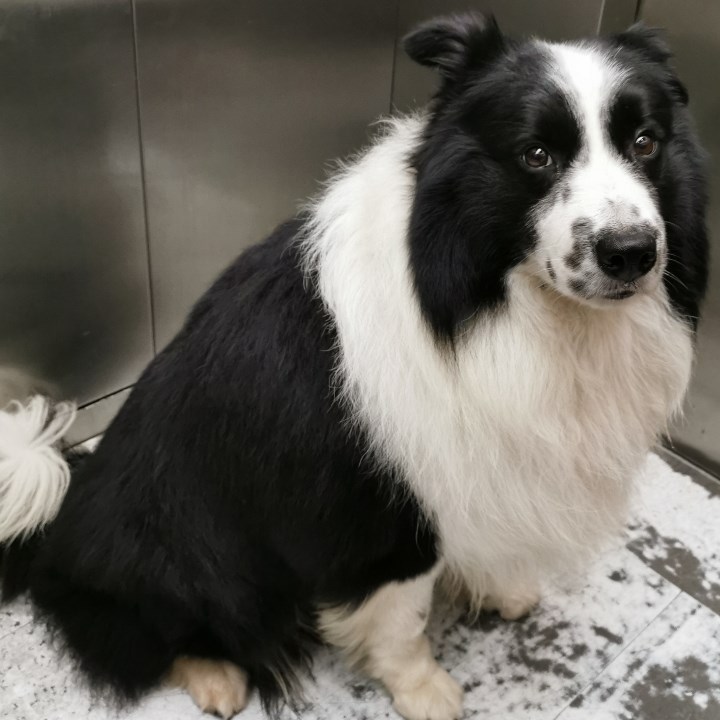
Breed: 2594-n000109-Border_collie